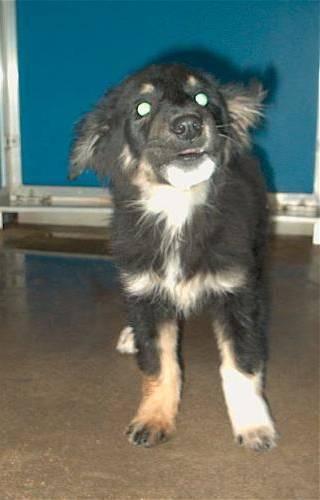
dog